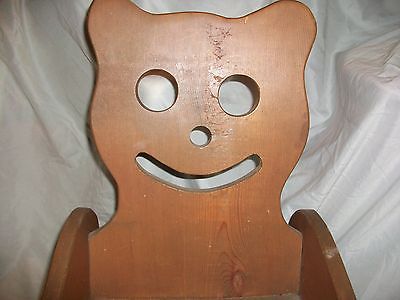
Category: chair